Capital City Club

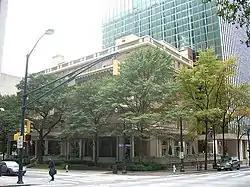
Capital City Club (2009)

The Capital City Club is a private social club located in Atlanta, Georgia. Chartered on May 21, 1883, it is one of the oldest private clubs in the South.